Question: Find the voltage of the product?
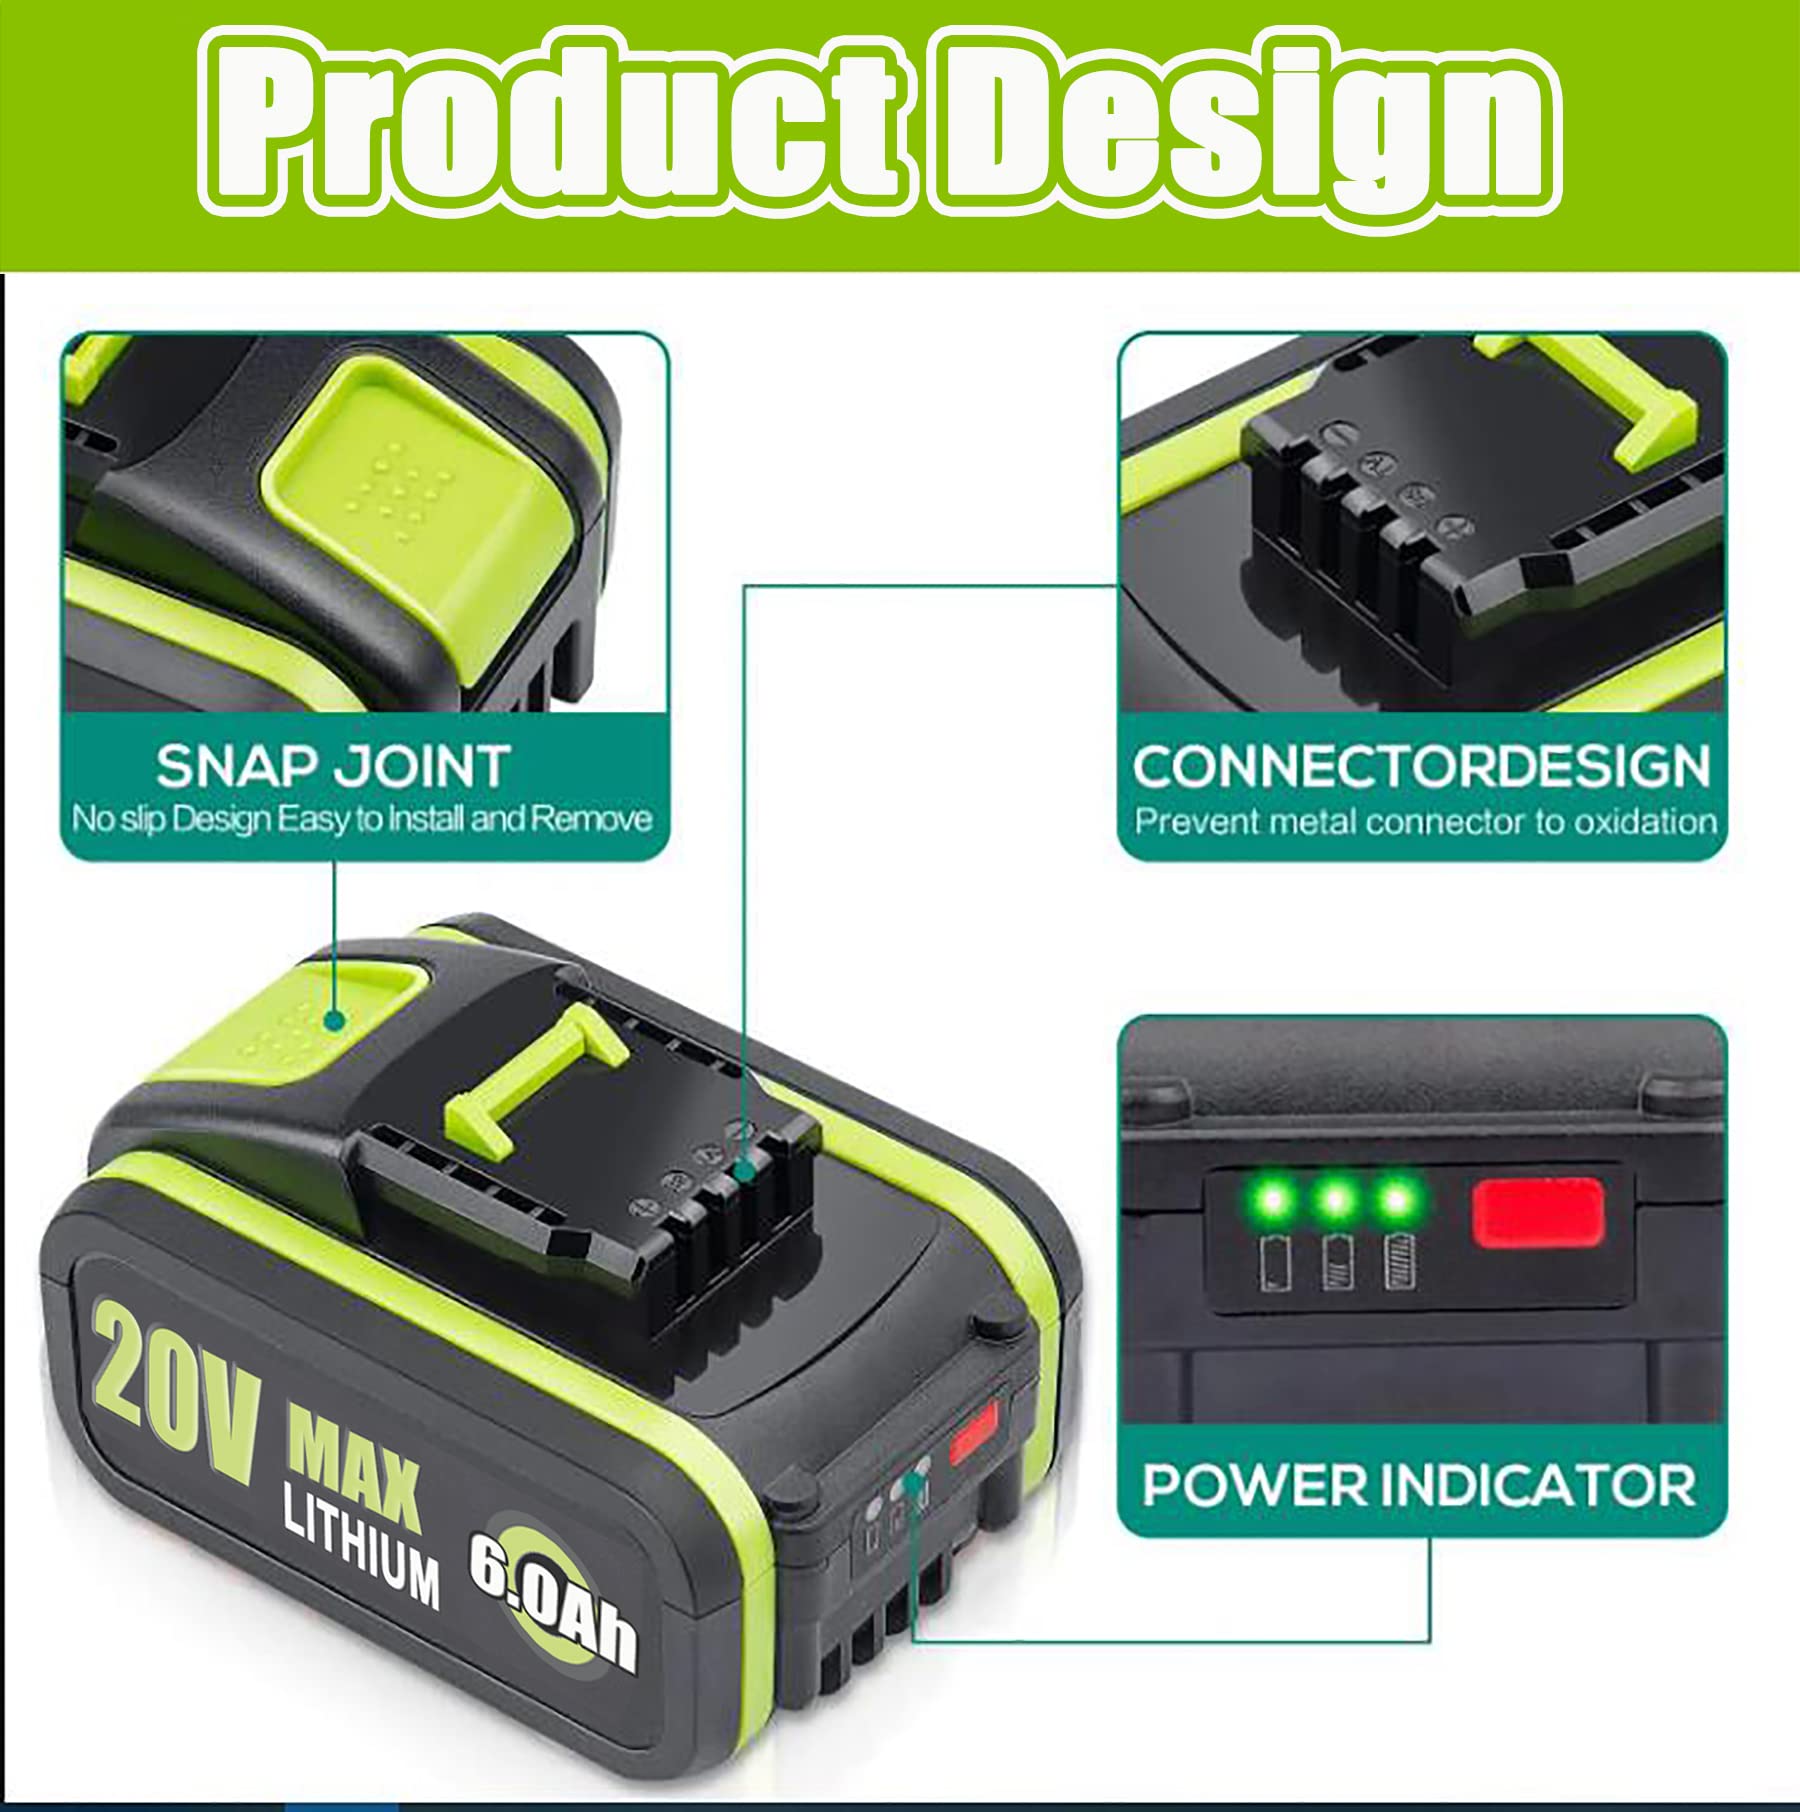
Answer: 20.0 volt